Saint James's Church, Stockholm

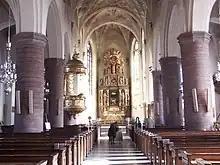
The nave

A fire destroyed the roof in 1723. A new central tower designed by Göran Joshuae Adelcrantz was inaugurated in 1739 The many steeples of the church was designed by Carl Hårleman. The exterior was repainted in a grey-white colour in the 1770s.